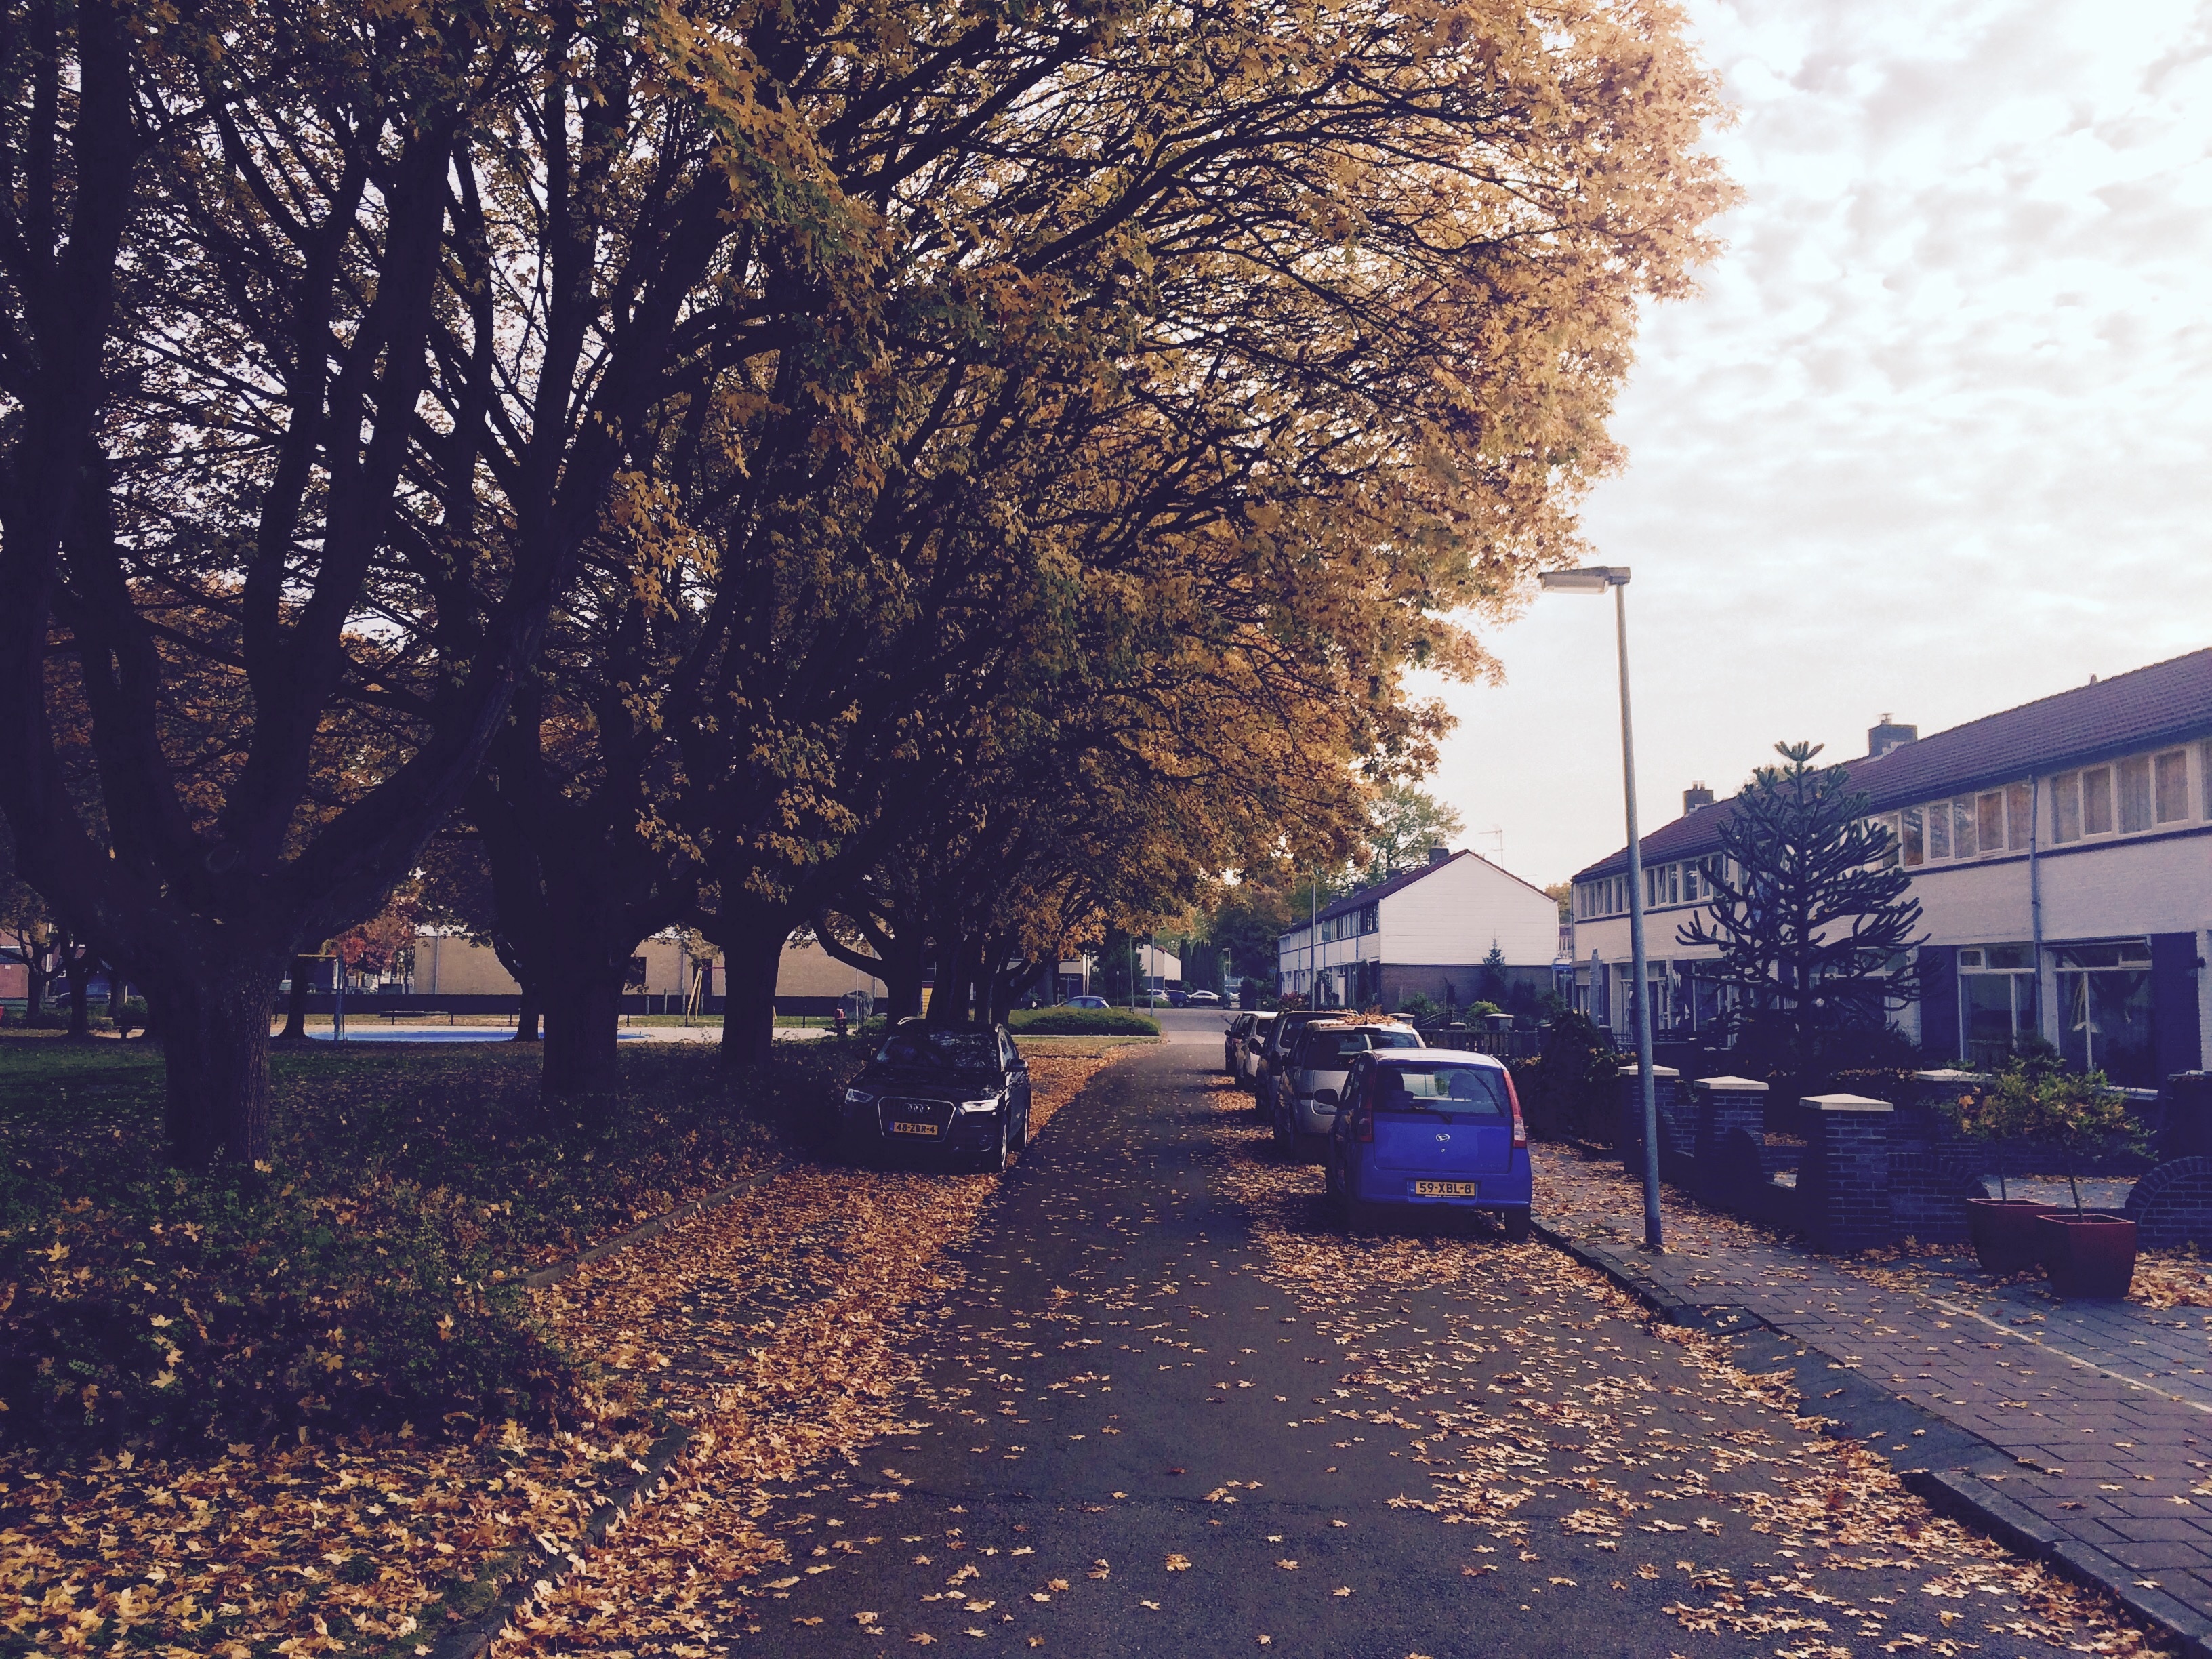
tree, winter, sunlight, morning, transport, suburb, evening, autumn, season, residential area, woody plant